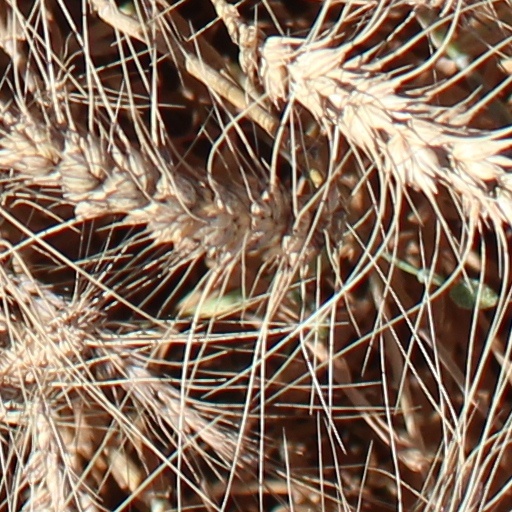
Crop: wheat